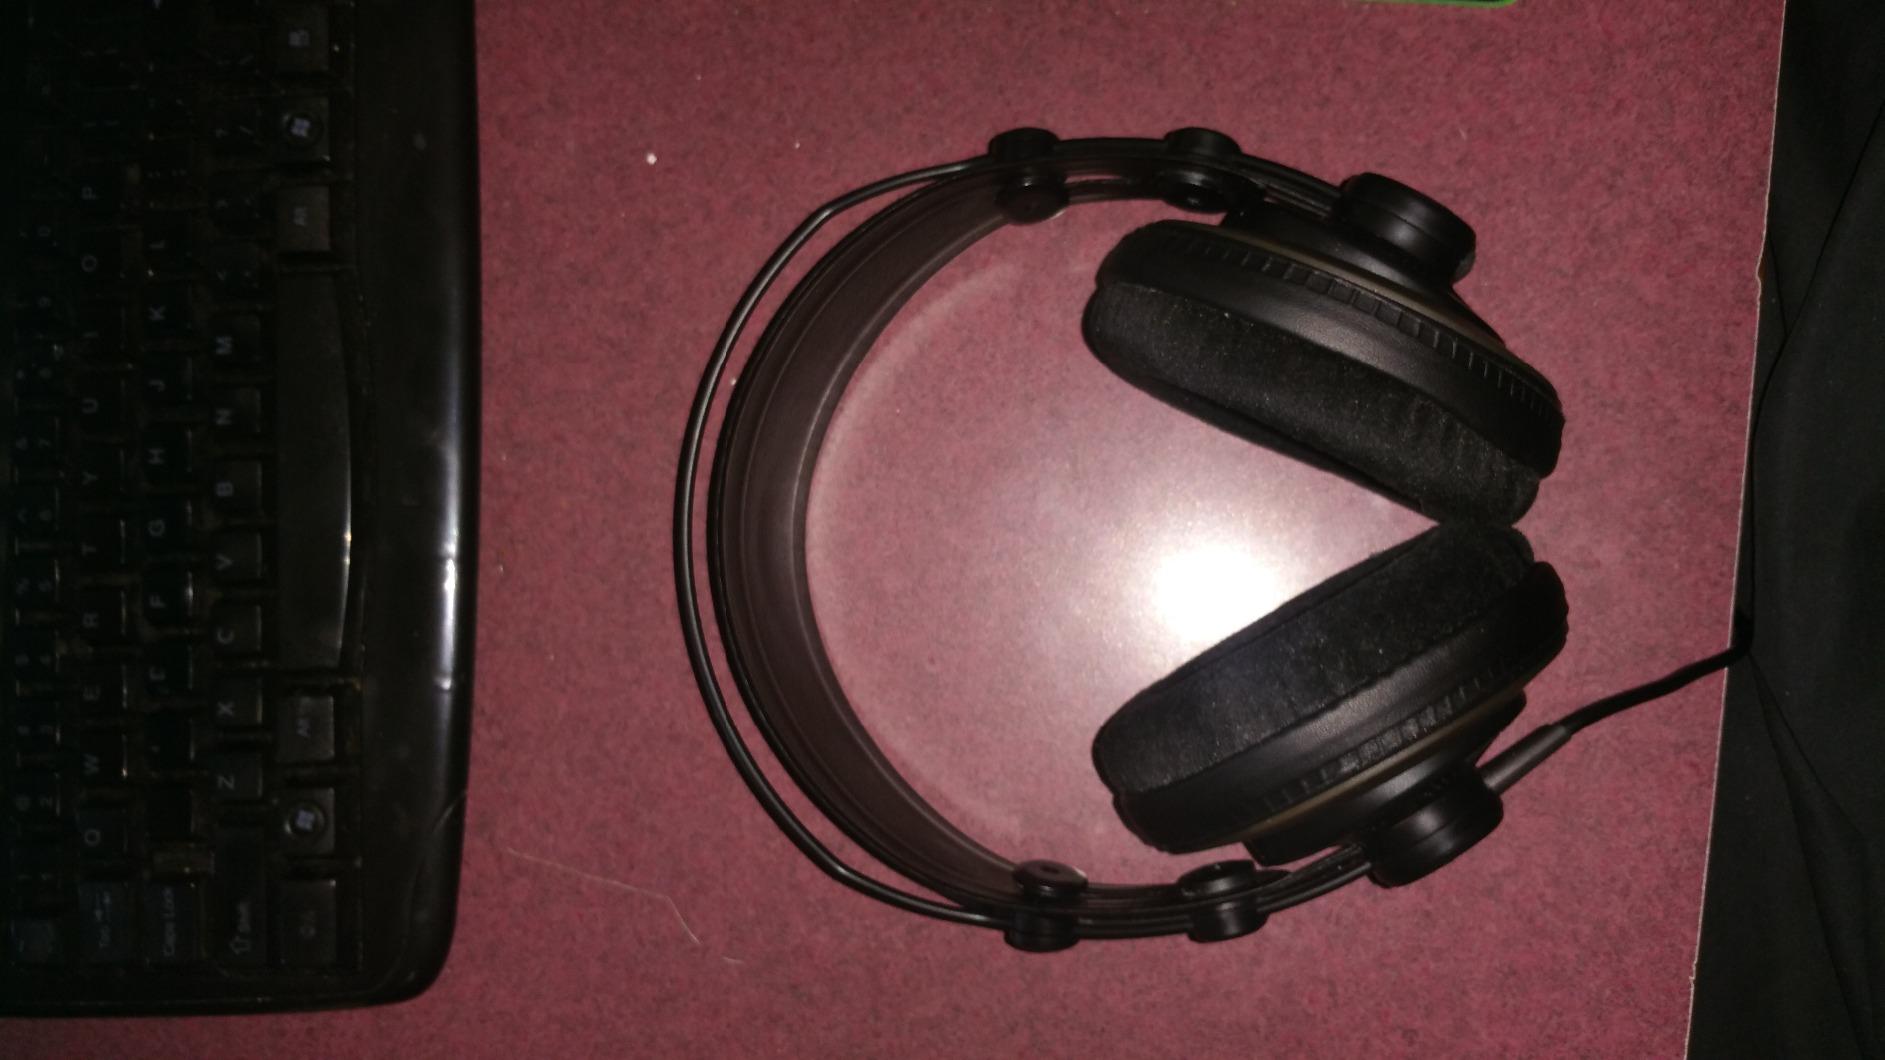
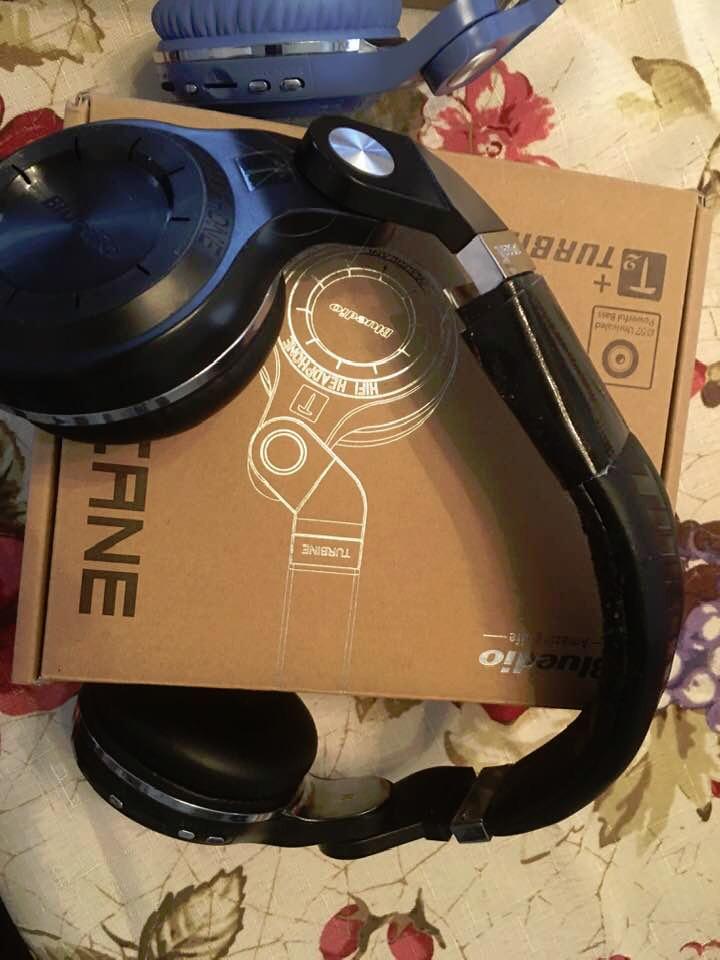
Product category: headphones
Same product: no